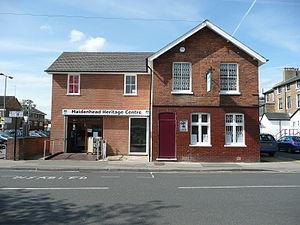
Cette liste des musées du Berkshire, Angleterre contient des musées qui sont définis dans ce contexte comme des institutions qui recueillent et soignent des objets d'intérêt culturel, artistique, scientifique ou historique. leurs collections ou expositions connexes disponibles pour la consultation publique. Sont également inclus les galeries d'art à but non lucratif et les galeries d'art universitaires. Les musées virtuels ne sont pas inclus.